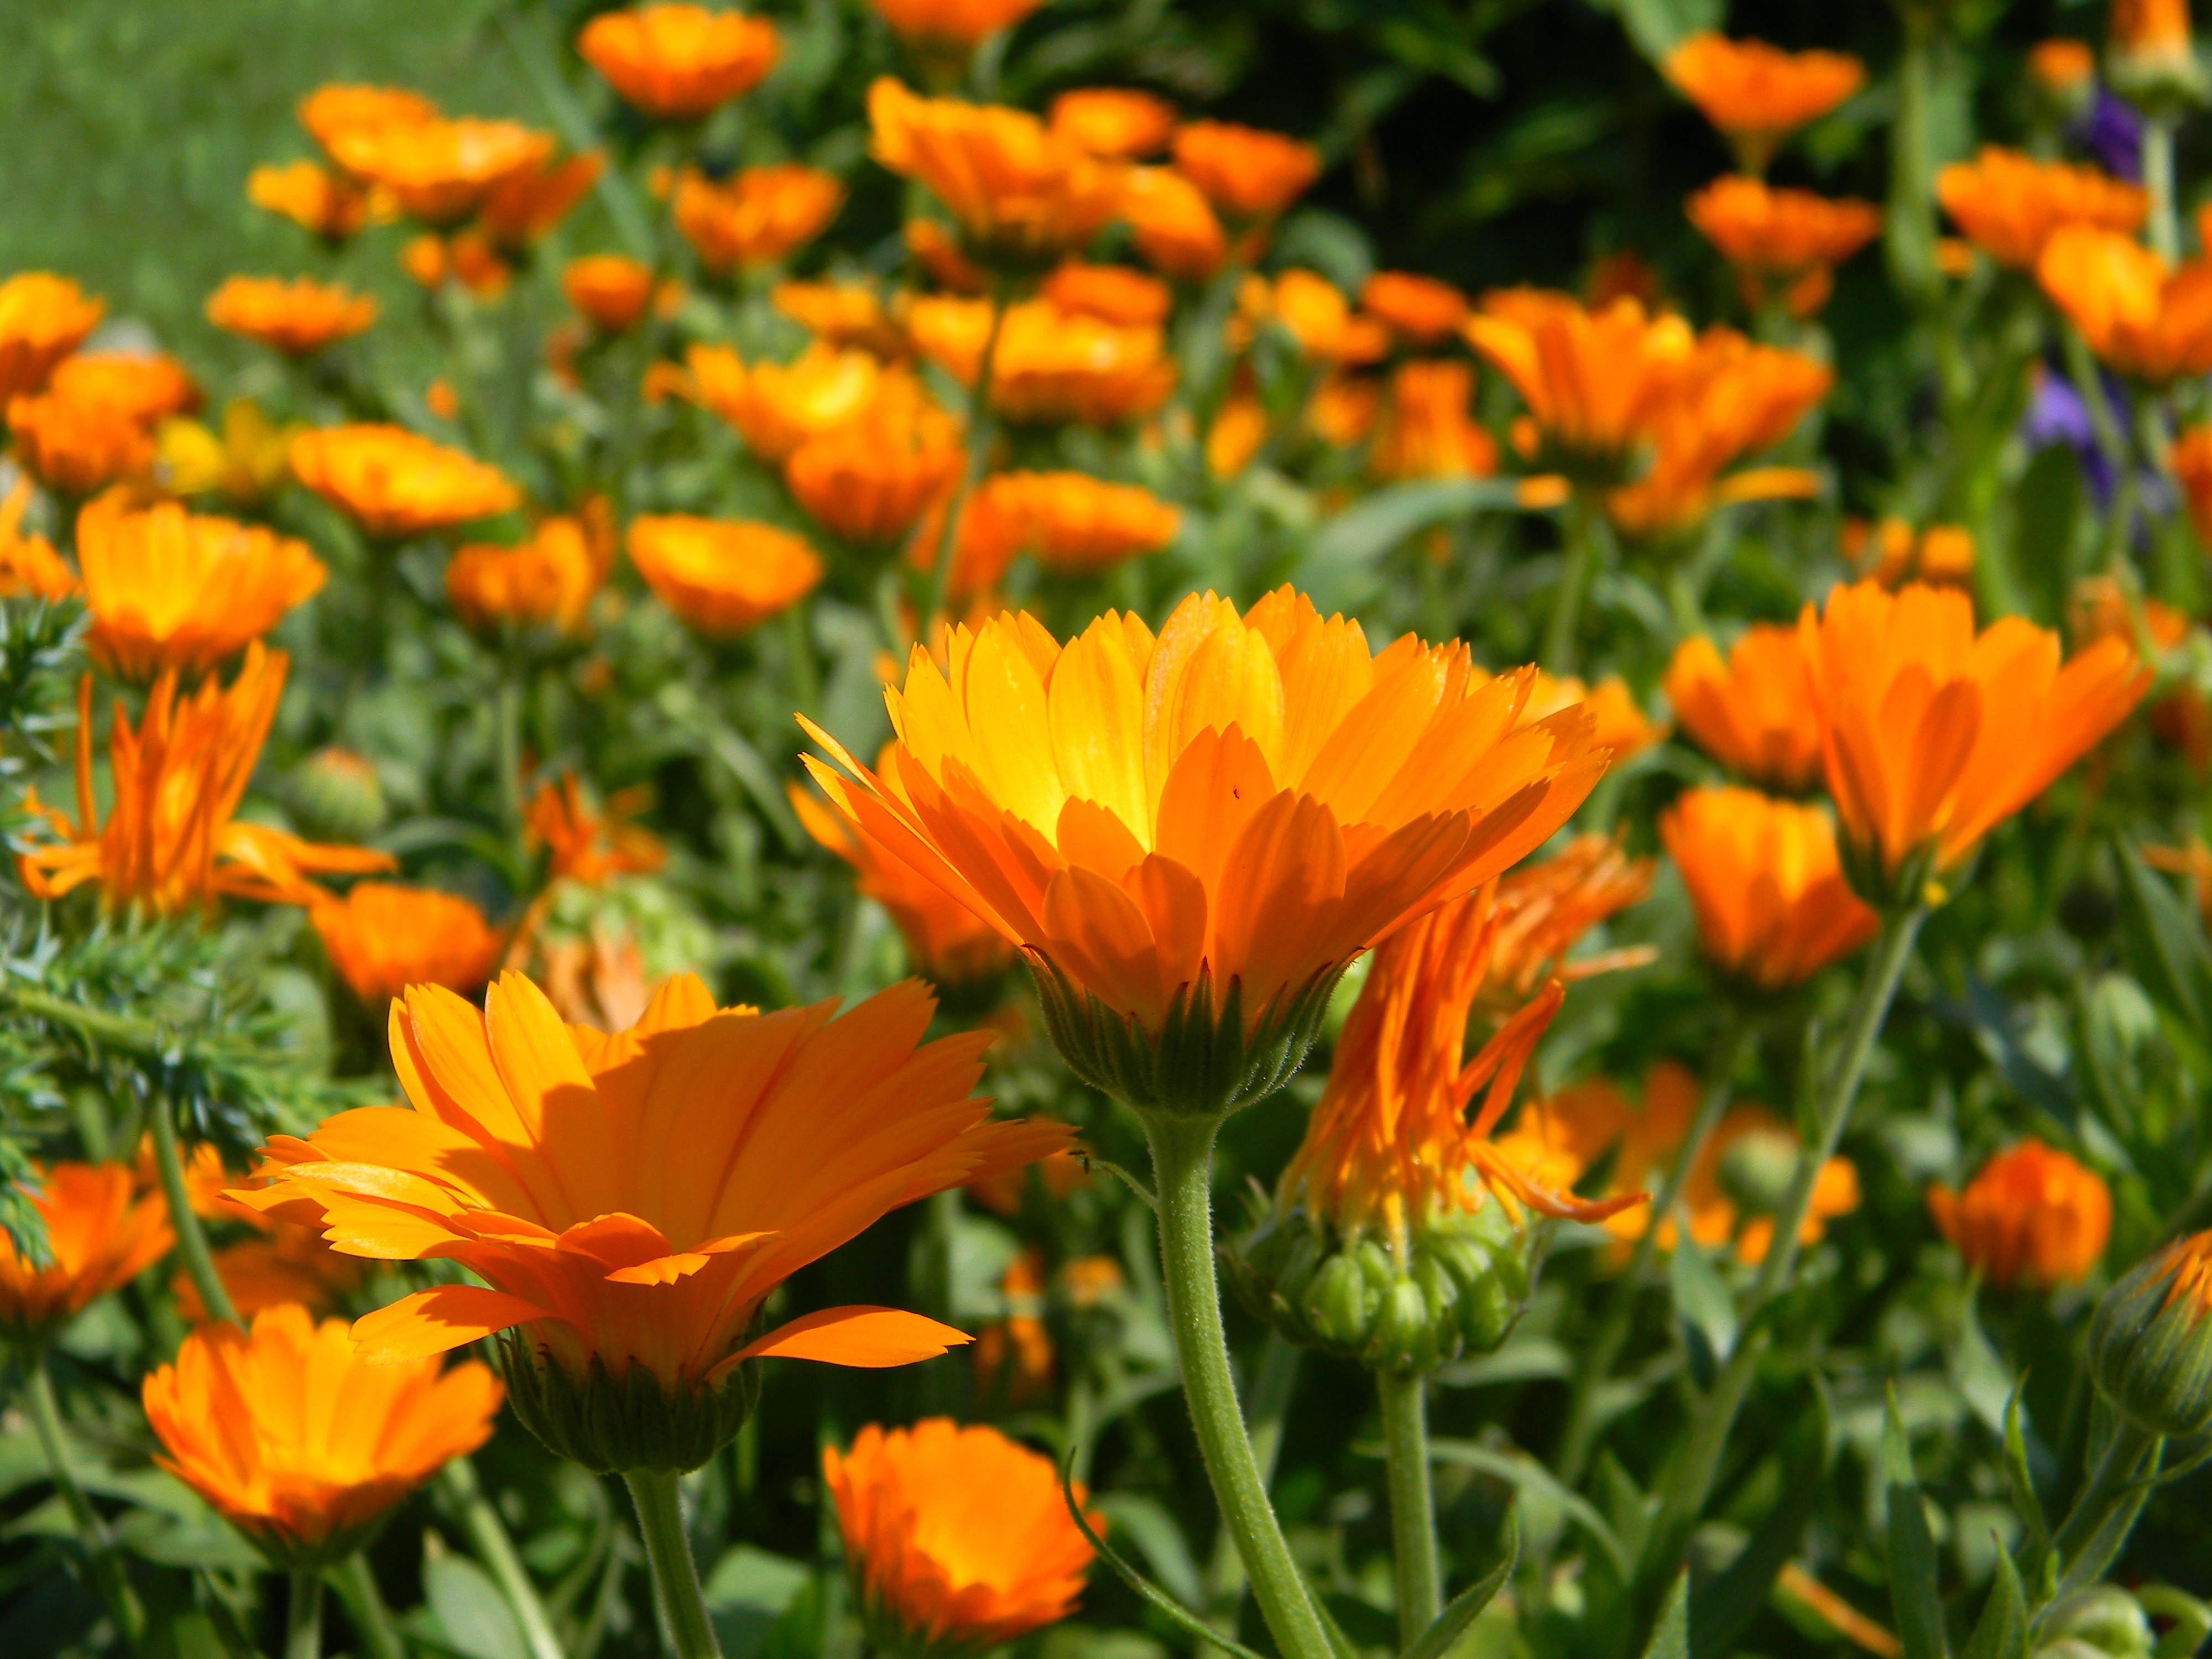
nature, plant, field, meadow, prairie, flower, petal, bloom, summer, orange, herb, macro, botany, garden, closeup, flora, wildflower, flowers, flower bed, leaves, outdoors, petals, bright, macro photography, ornamental plant, summer flowers, garden flowers, orange flower, garden flower, beautiful flower, flowering plant, calendula, sulfur cosmos, eschscholzia californica, annual plant, land plant